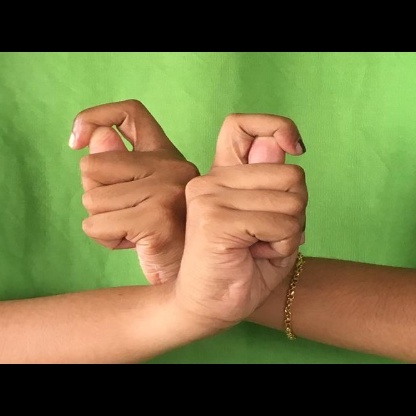
Mudra: Berunda